Nike of Callimachus

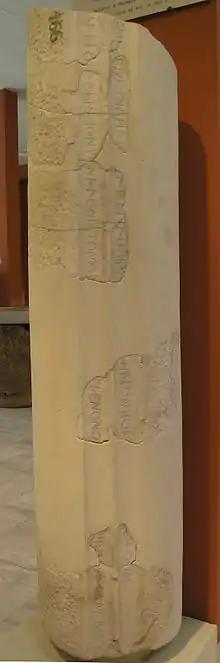
Part of the inscribed column before the restoration when it was on display at the Epigraphical Museum

The statue was erected in a prominent spot near the north-west corner of the Parthenon (not the Parthenon that we can see today, but the previous temple which was destroyed by the Persians) on the Acropolis of Athens. The statue was severely damaged by the Persians a decade later (480 BC) when they conquered Athens. They burned and destroyed the city and its monuments, including the Nike of Callimachus (Perserschutt).